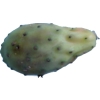
Label: cactus_fruit_green